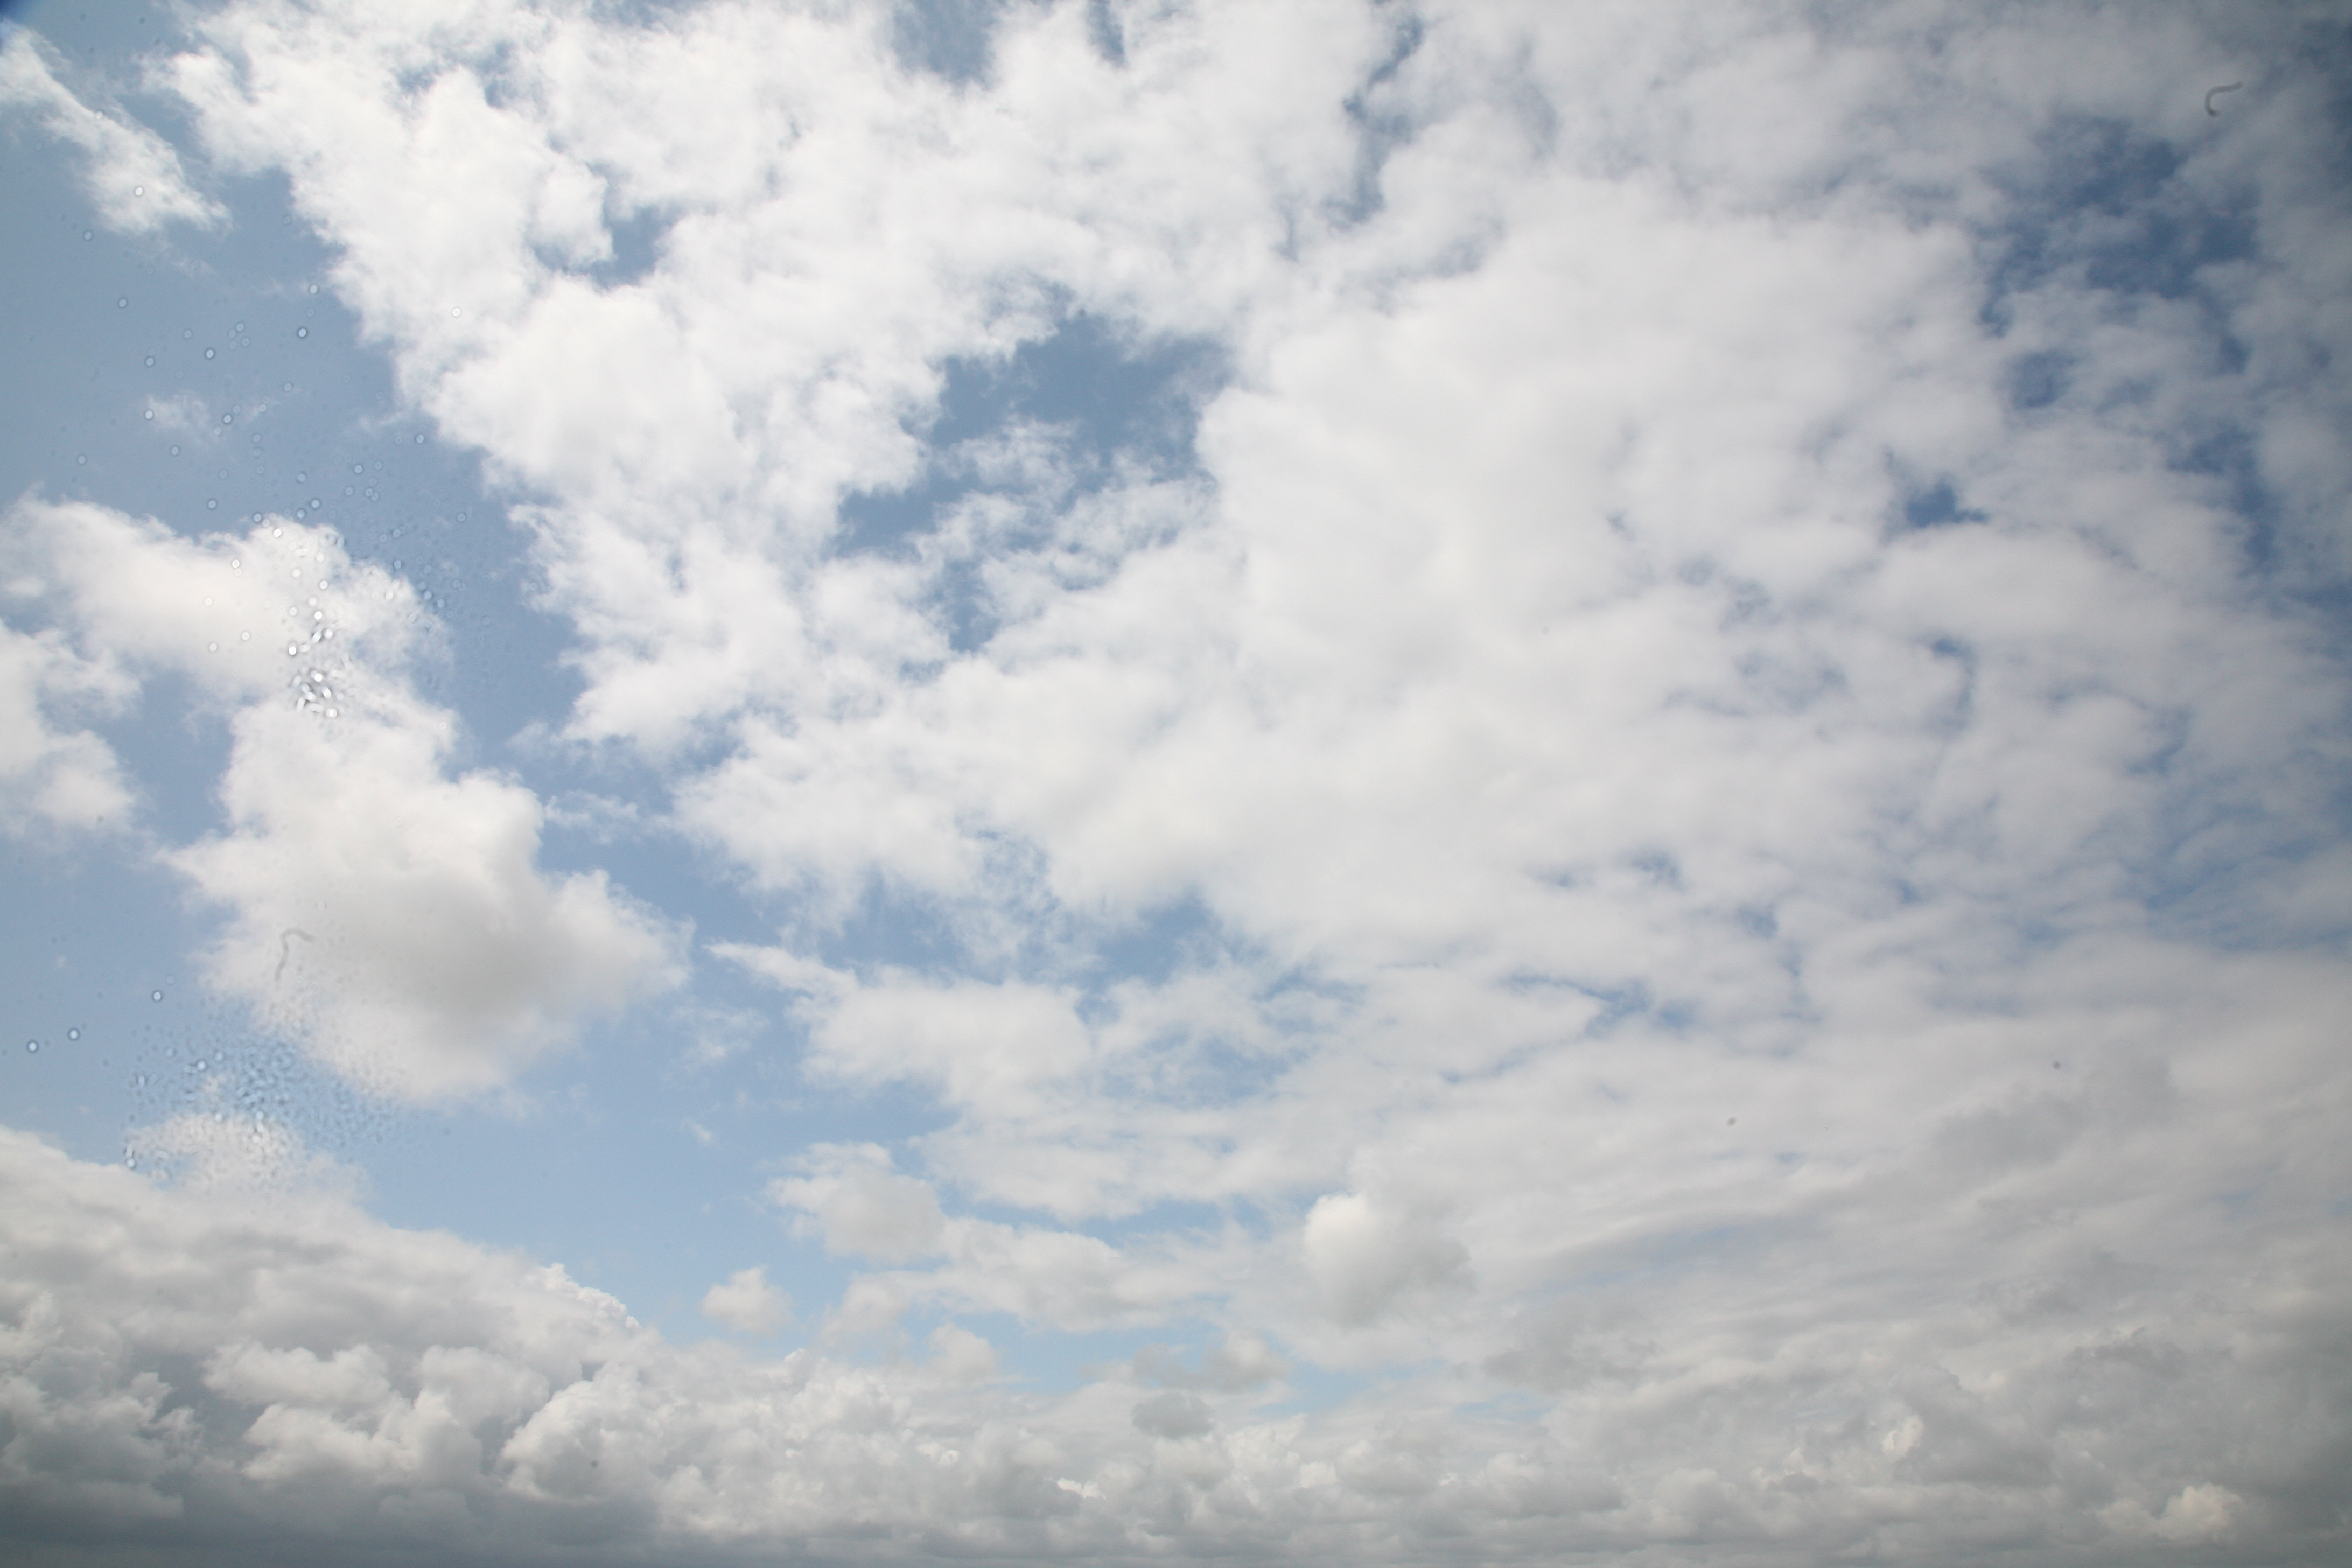
horizon, cloud, sky, atmosphere, daytime, cumulus, nuage, nube, normandy, normandie, montsaintmichel, manche, saintmichaelsmount, meteorological phenomenon, atmosphere of earth